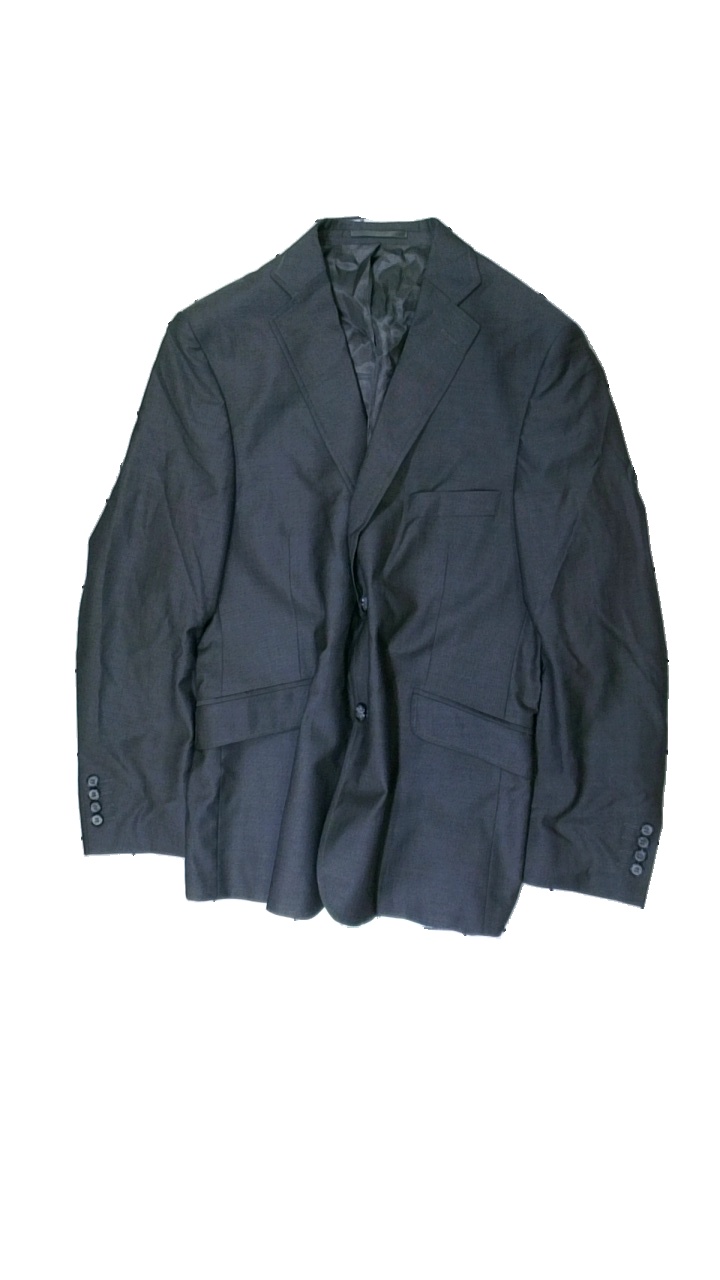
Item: Blazer (Men)
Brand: Dressman
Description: grå kavaj med hål på vänstra armen.
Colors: Grey
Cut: Regular
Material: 80% wool 20% cotton
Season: All
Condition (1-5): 3
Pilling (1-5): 5
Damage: hål
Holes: Minor
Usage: Export
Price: <50